Max Baucus

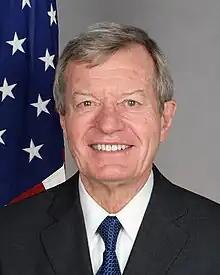
Official portrait, 2014

Maxwell Sieben Baucus ( Enke; born December 11, 1941) is an American politician who served as a United States senator from Montana from 1978 to 2014. A member of the Democratic Party, he was a U.S. senator for over 35 years, making him the longest-serving U.S. senator in Montana history. President Barack Obama later appointed Baucus to replace Gary Locke as the 11th U.S. Ambassador to the People's Republic of China, a position he held from 2014 until 2017.